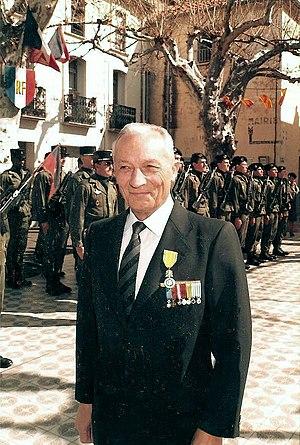
Le sénateur maire André DAUGNAC
André Daugnac, né le 14 décembre 1919 à Toulouse et mort le 30 décembre 1995 à Perpignan, est un homme politique français.